T. J. Reid

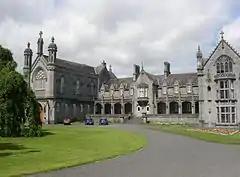
St Kieran's College

Reid first came to prominence as a hurler with St Kieran's College in Kilkenny. Having played in every grade as a hurler, he was eventually called up the college's senior team. On 13 March 2004, Reid was an unused substitute when St. Kieran's College defeated St Peter's College from Wexford by 0–13 to 1–04 to win the Leinster Championship. On 3 May 2004, he was an unused substitute once again when St Kieran's College claimed the All-Ireland Championship following a 3–20 to 1–06 defeat of St Raphael's College from Loughrea.